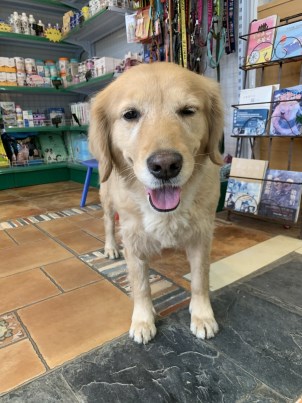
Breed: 5355-n000126-golden_retriever